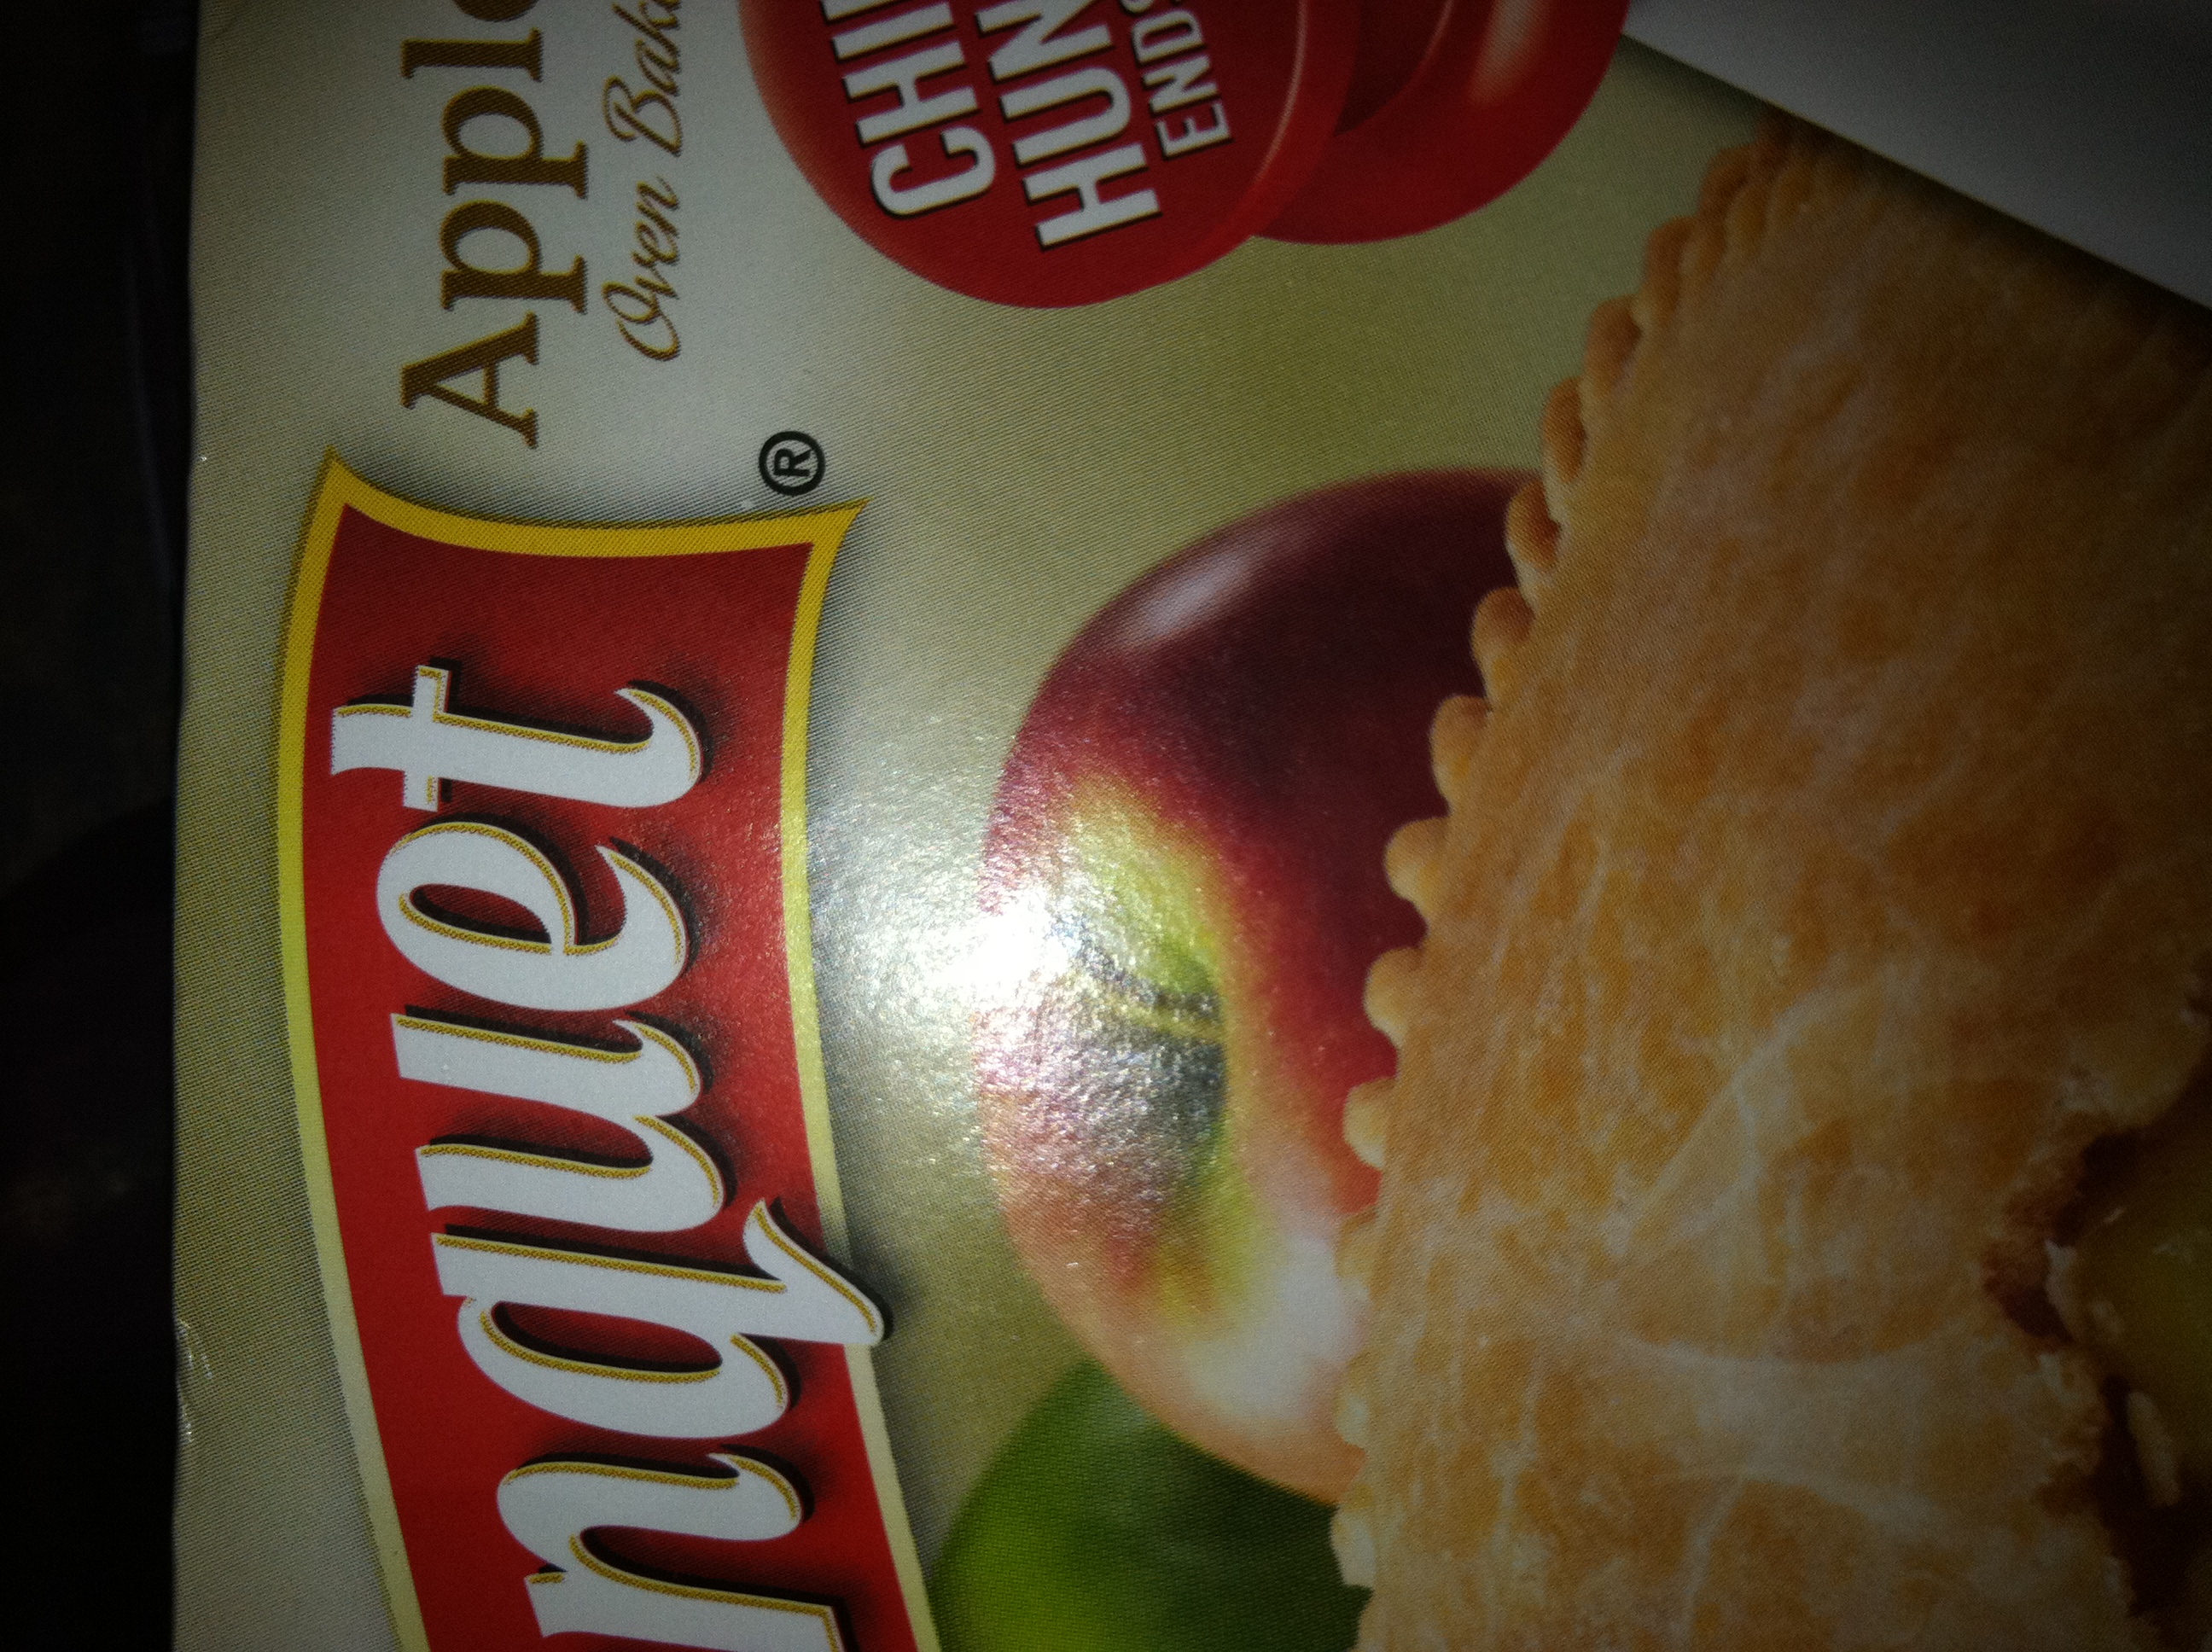Question: What's in this box?
Answer: apple pie